Midland Railway 1833 Class

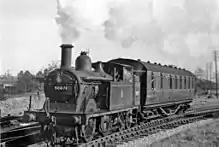
58071 with the Johnson boiler and condensing gear.Ashchurch - Tewkesbury - Great Malvern line in 1951.

They were built with typical Midland-pattern Johnson boilers with the flared safety valve housing. Some were later rebuilt with LMS pattern boilers with a Belpaire firebox and smaller pop valves. Some had condensing gear fitted for working the 'Widened Lines' tunnels of the Metropolitan Railway.